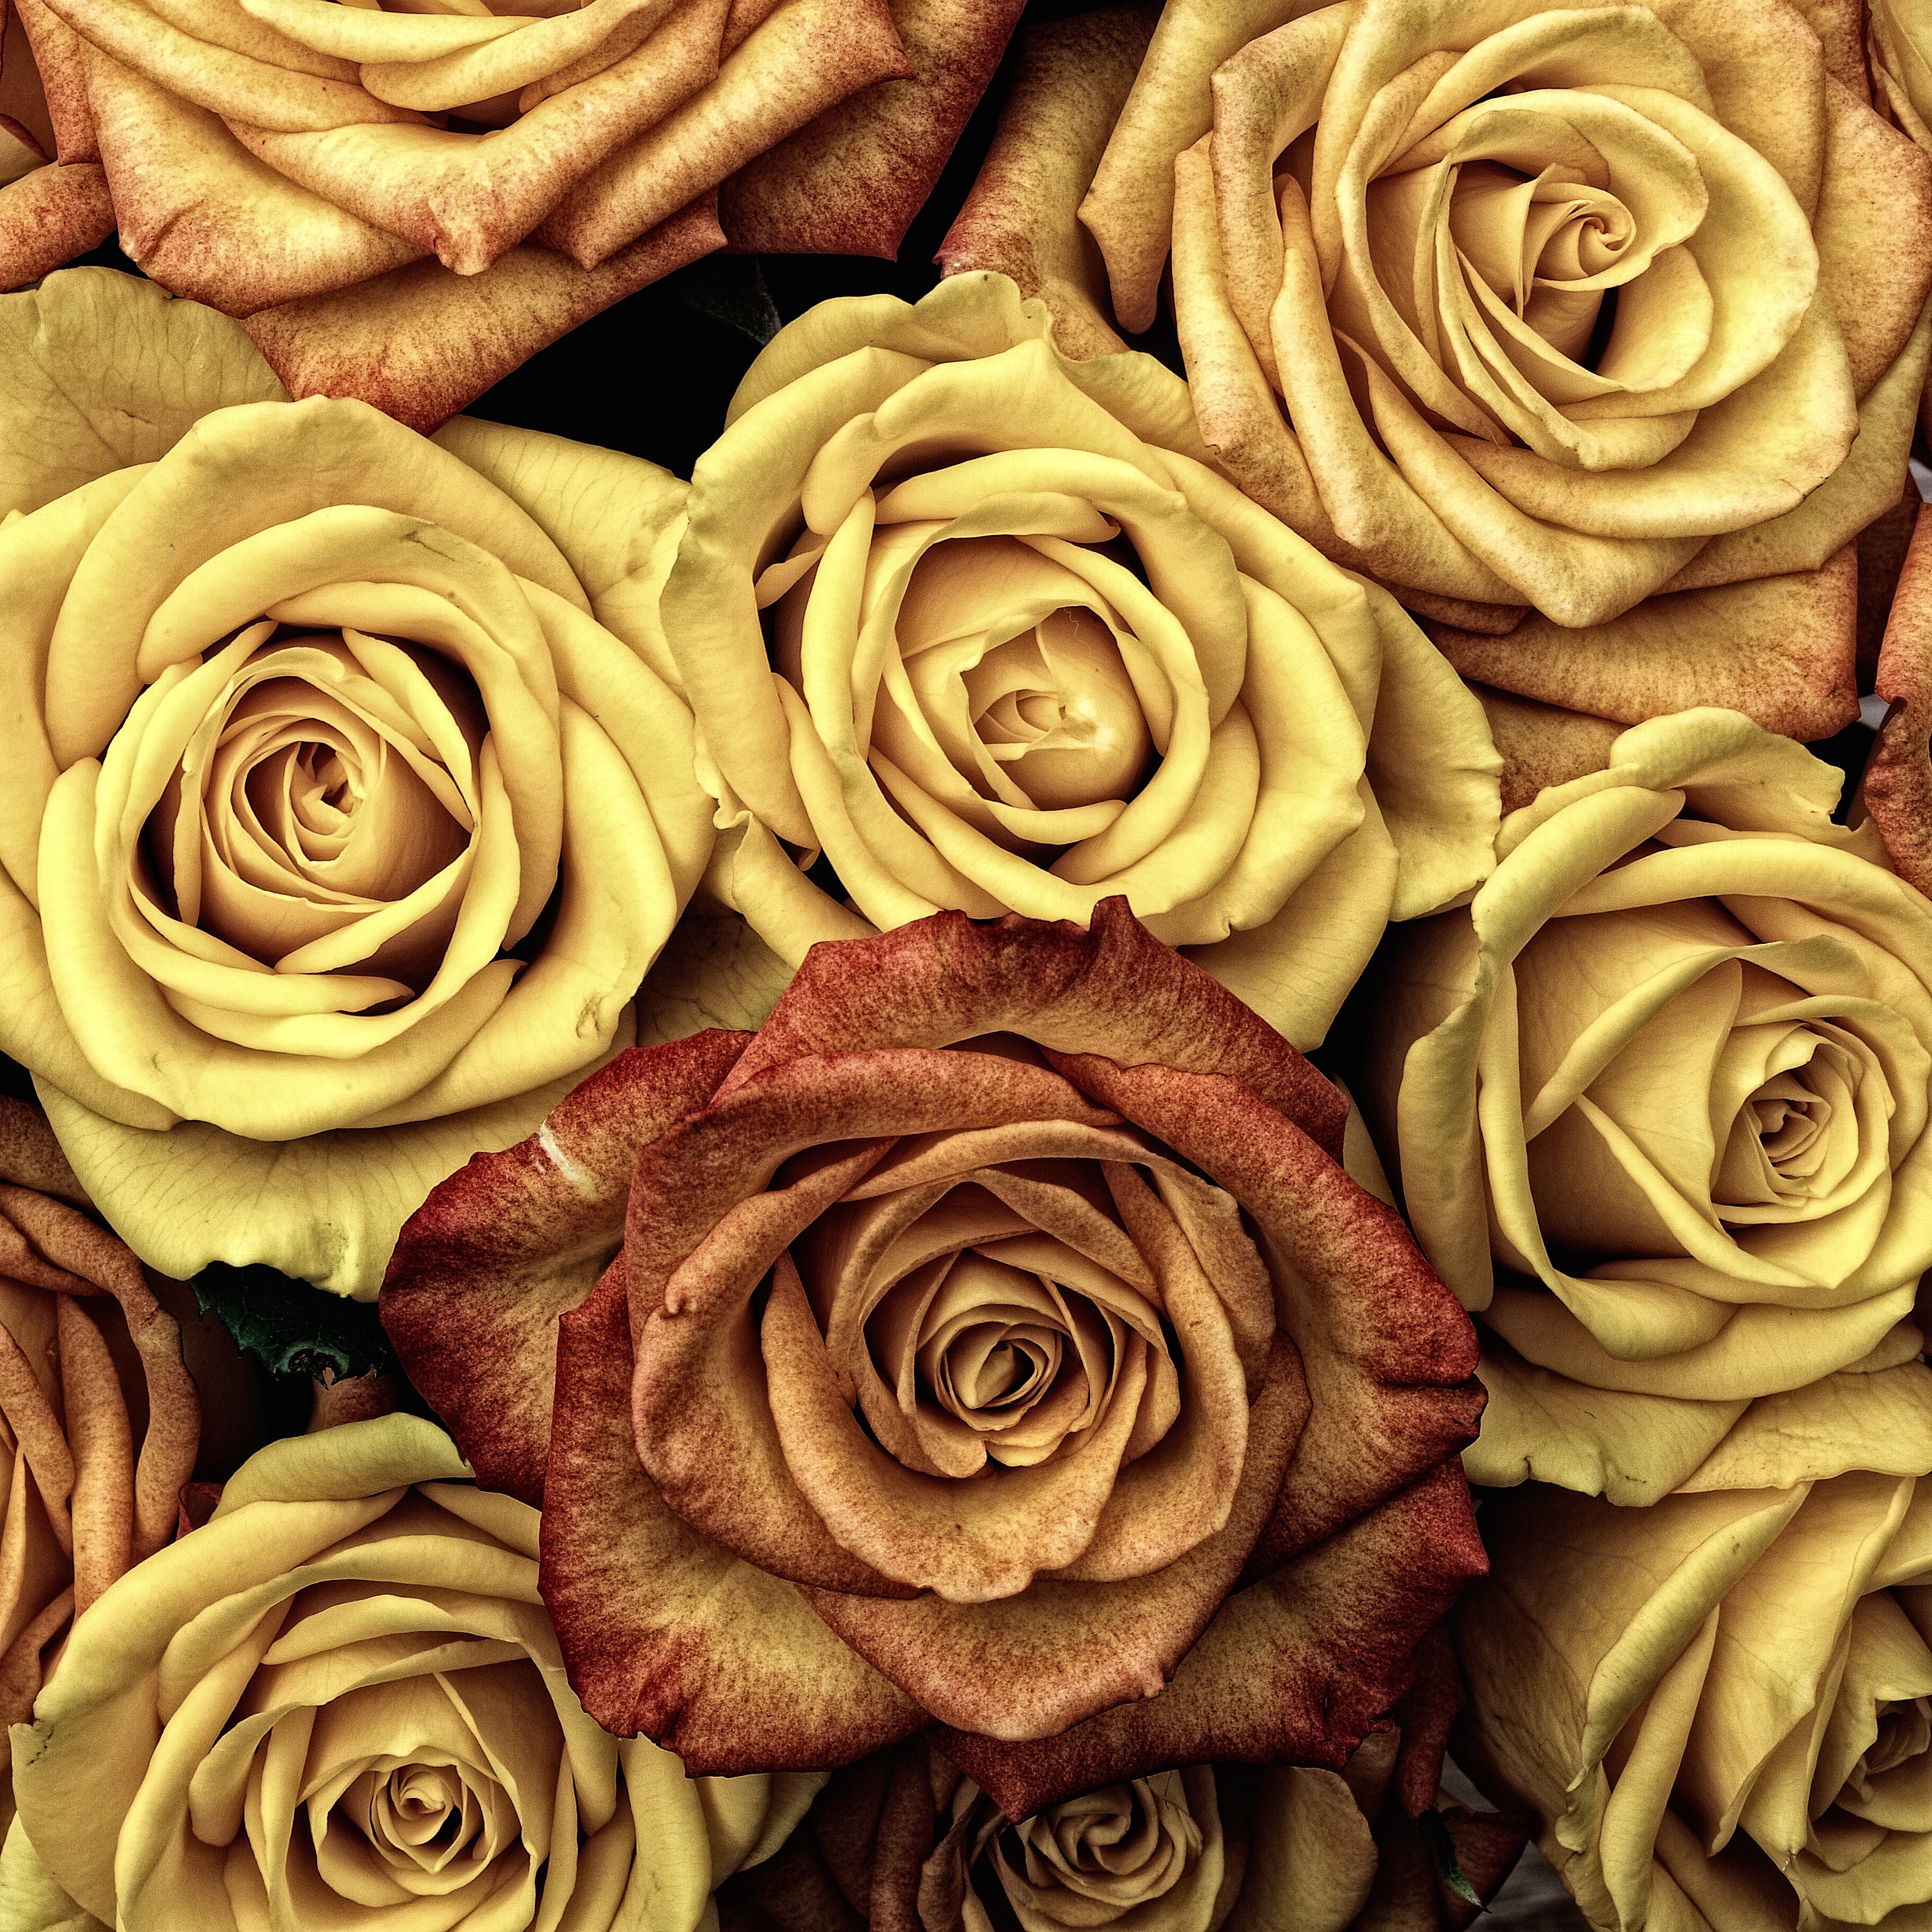
plant, flower, petal, love, rose, food, red, color, romance, romantic, roses, carving, valentine, floristry, flowering plant, garden roses, mother's day, land plant